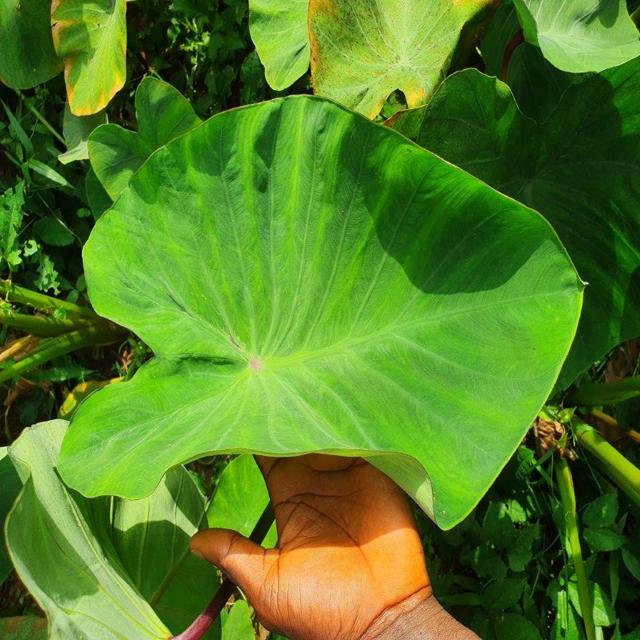
Label: Healthy